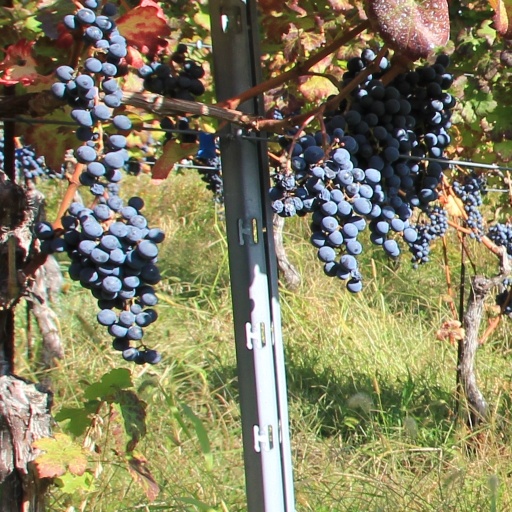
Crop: grape